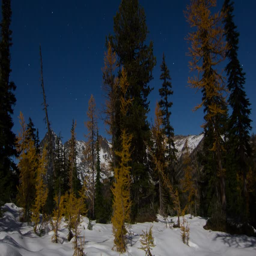
motion time lapse of stars spinning over golden trees in the snow